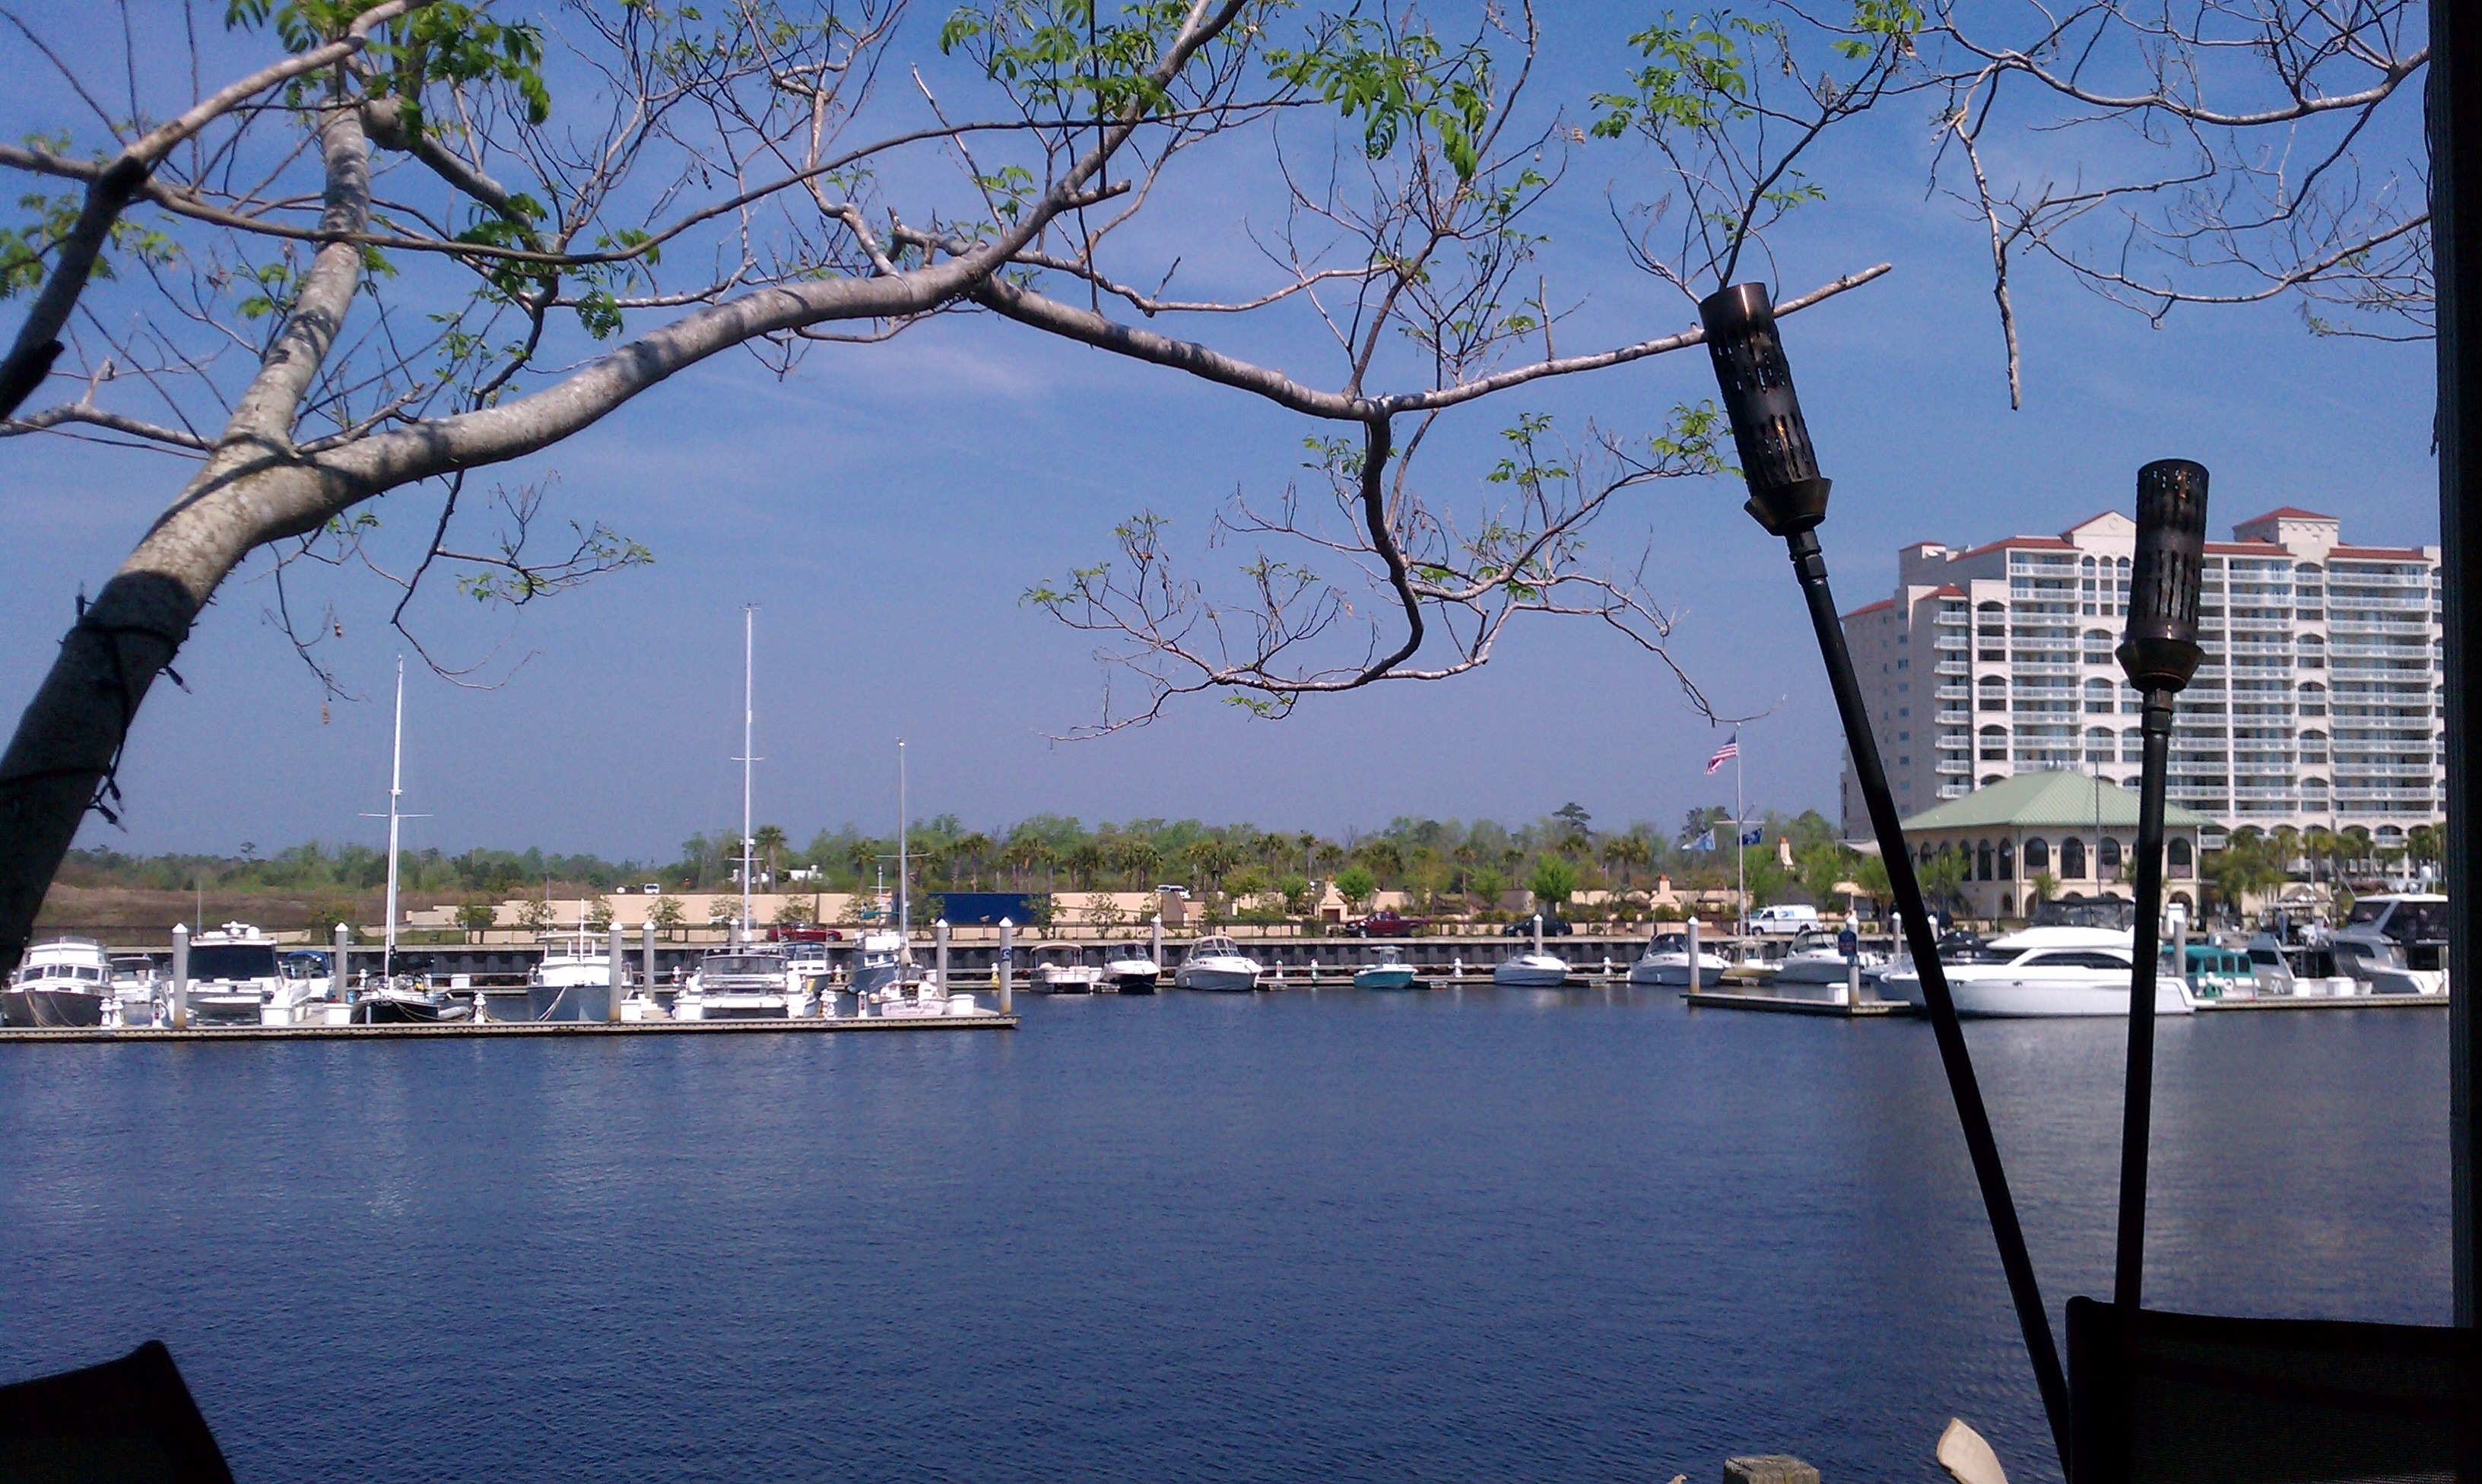
beach, tree, dock, architecture, flower, building, city, urban, river, cityscape, downtown, reflection, vehicle, tower, scenic, scenery, bay, harbor, marina, metropolitan, waterway, buildings, sc, metropolis, myrtle beach, north myrtle beach